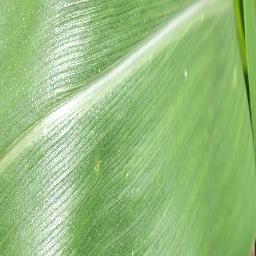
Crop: corn
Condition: (maize)_healthy